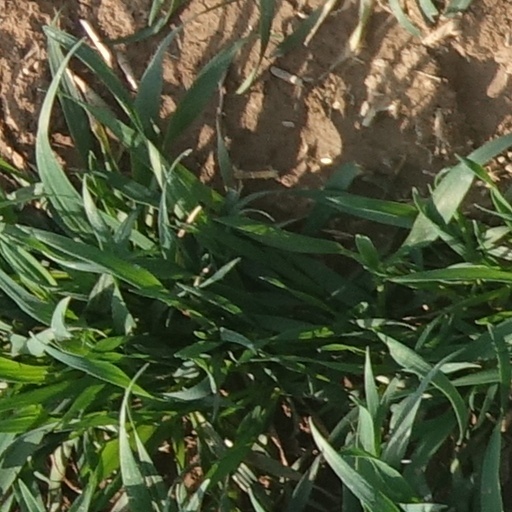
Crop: wheat